Private defense agency

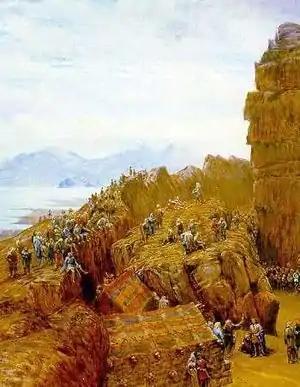
19th-century interpretation of the Althing in the Icelandic Commonwealth which authors such as David D. Friedman and Roderick T. Long believe to have some features of anarcho-capitalist society or private defense agencies

According to David D. Friedman, "Medieval Icelandic institutions have several peculiar and interesting characteristics; they might almost have been invented by a mad economist to test the lengths to which market systems could supplant government in its most fundamental functions." While not directly labeling it anarcho-capitalist, he argues that the Icelandic Commonwealth between 930 and 1262 had "some features" of an anarcho-capitalist society – while there was a single legal system, enforcement of law was entirely private and highly capitalist; and so provides some evidence of how such a society would function. "Even where the Icelandic legal system recognized an essentially "public" offense, it dealt with it by giving some individual (in some cases chosen by lot from those affected) the right to pursue the case and collect the resulting fine, thus fitting it into an essentially private system."